Tod Reservoir

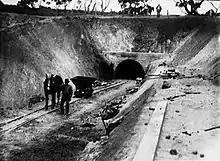
Construction of the water culvert through the hills using a horse-drawn light railway

Mr C. A. Bayer presented the merits of a dam on the Tod River to the Royal Commission in 1916. An earth embankment dam was built on the Tod River between 1918 and 1922 at a cost of $562,000. In 1921, 600 men were employed on the project. The reservoir overflowed for the first time in August 1932. The water level reached its lowest point in its history in 1949. Low water problems persisted in 1950. In 1951, new pumps were installed at the reservoir.